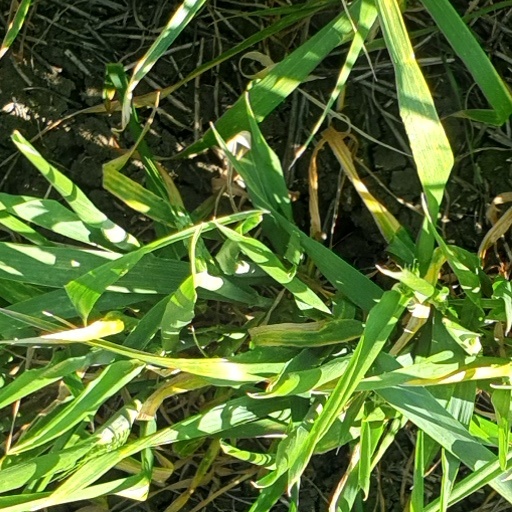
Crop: wheat